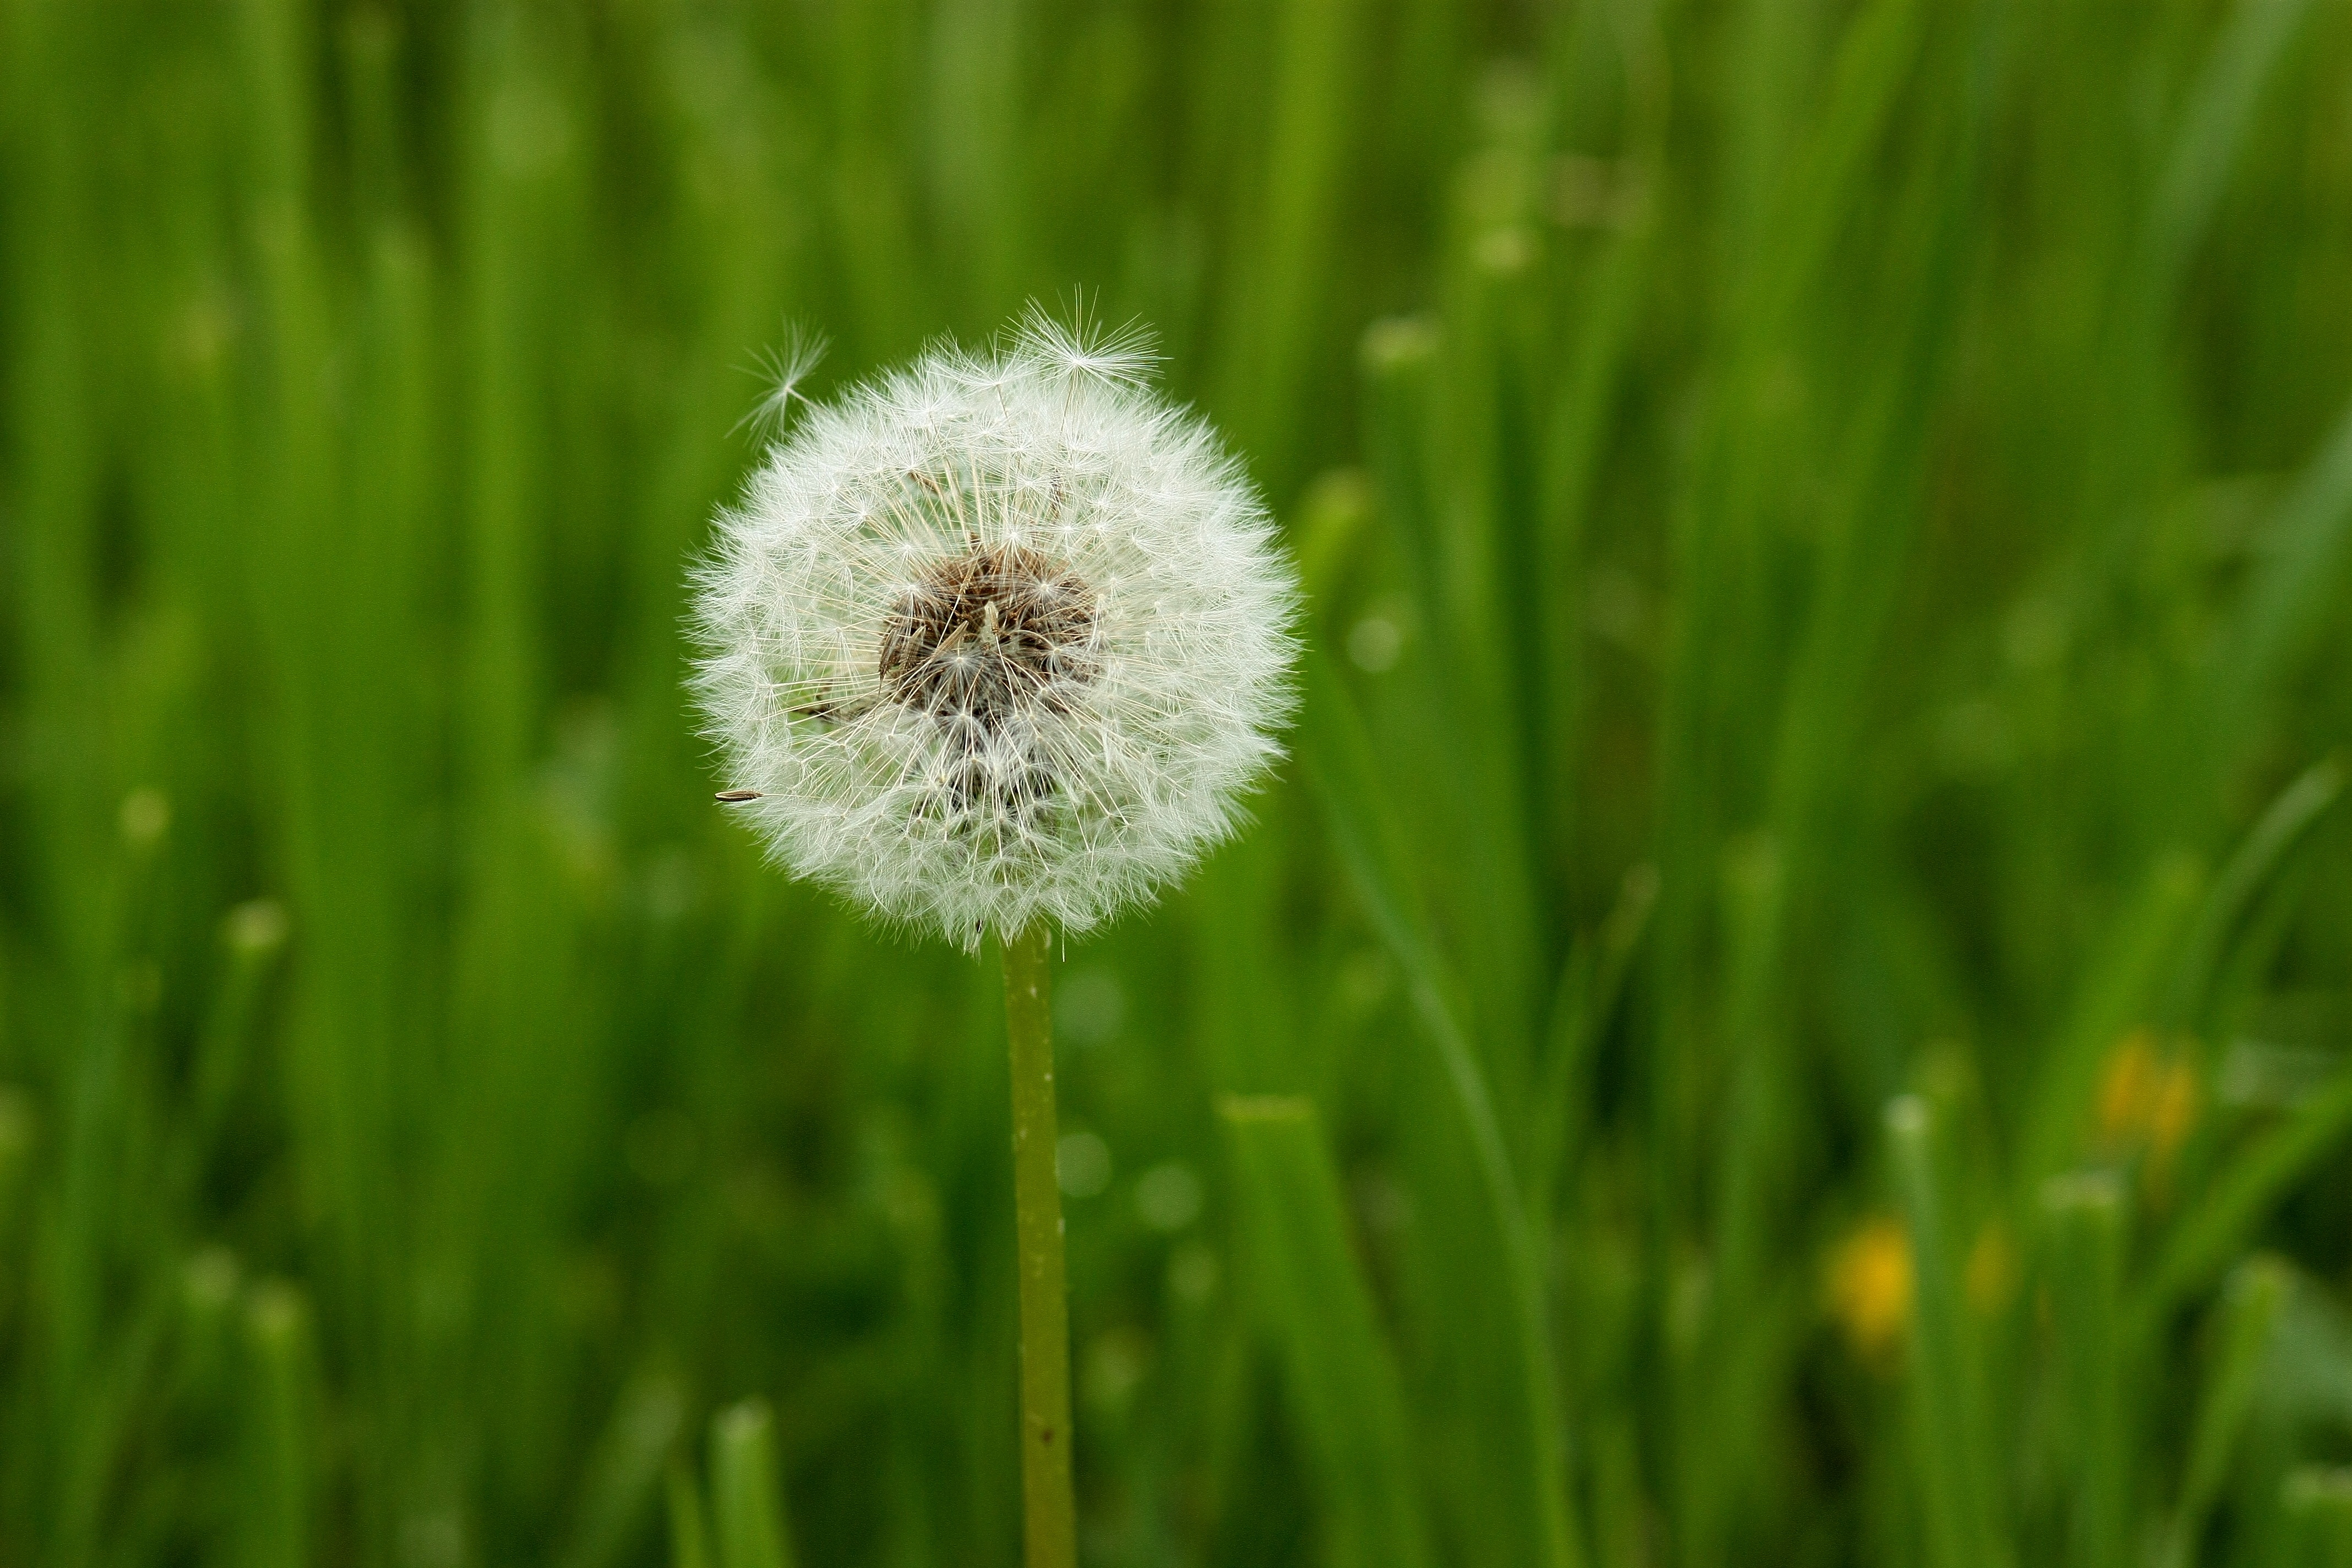
nature, grass, plant, field, lawn, meadow, dandelion, prairie, flower, green, fluffy, botany, garden, flora, wildflower, close up, stars, grassland, down, macro photography, flowering plant, daisy family, grass family, plant stem, land plant